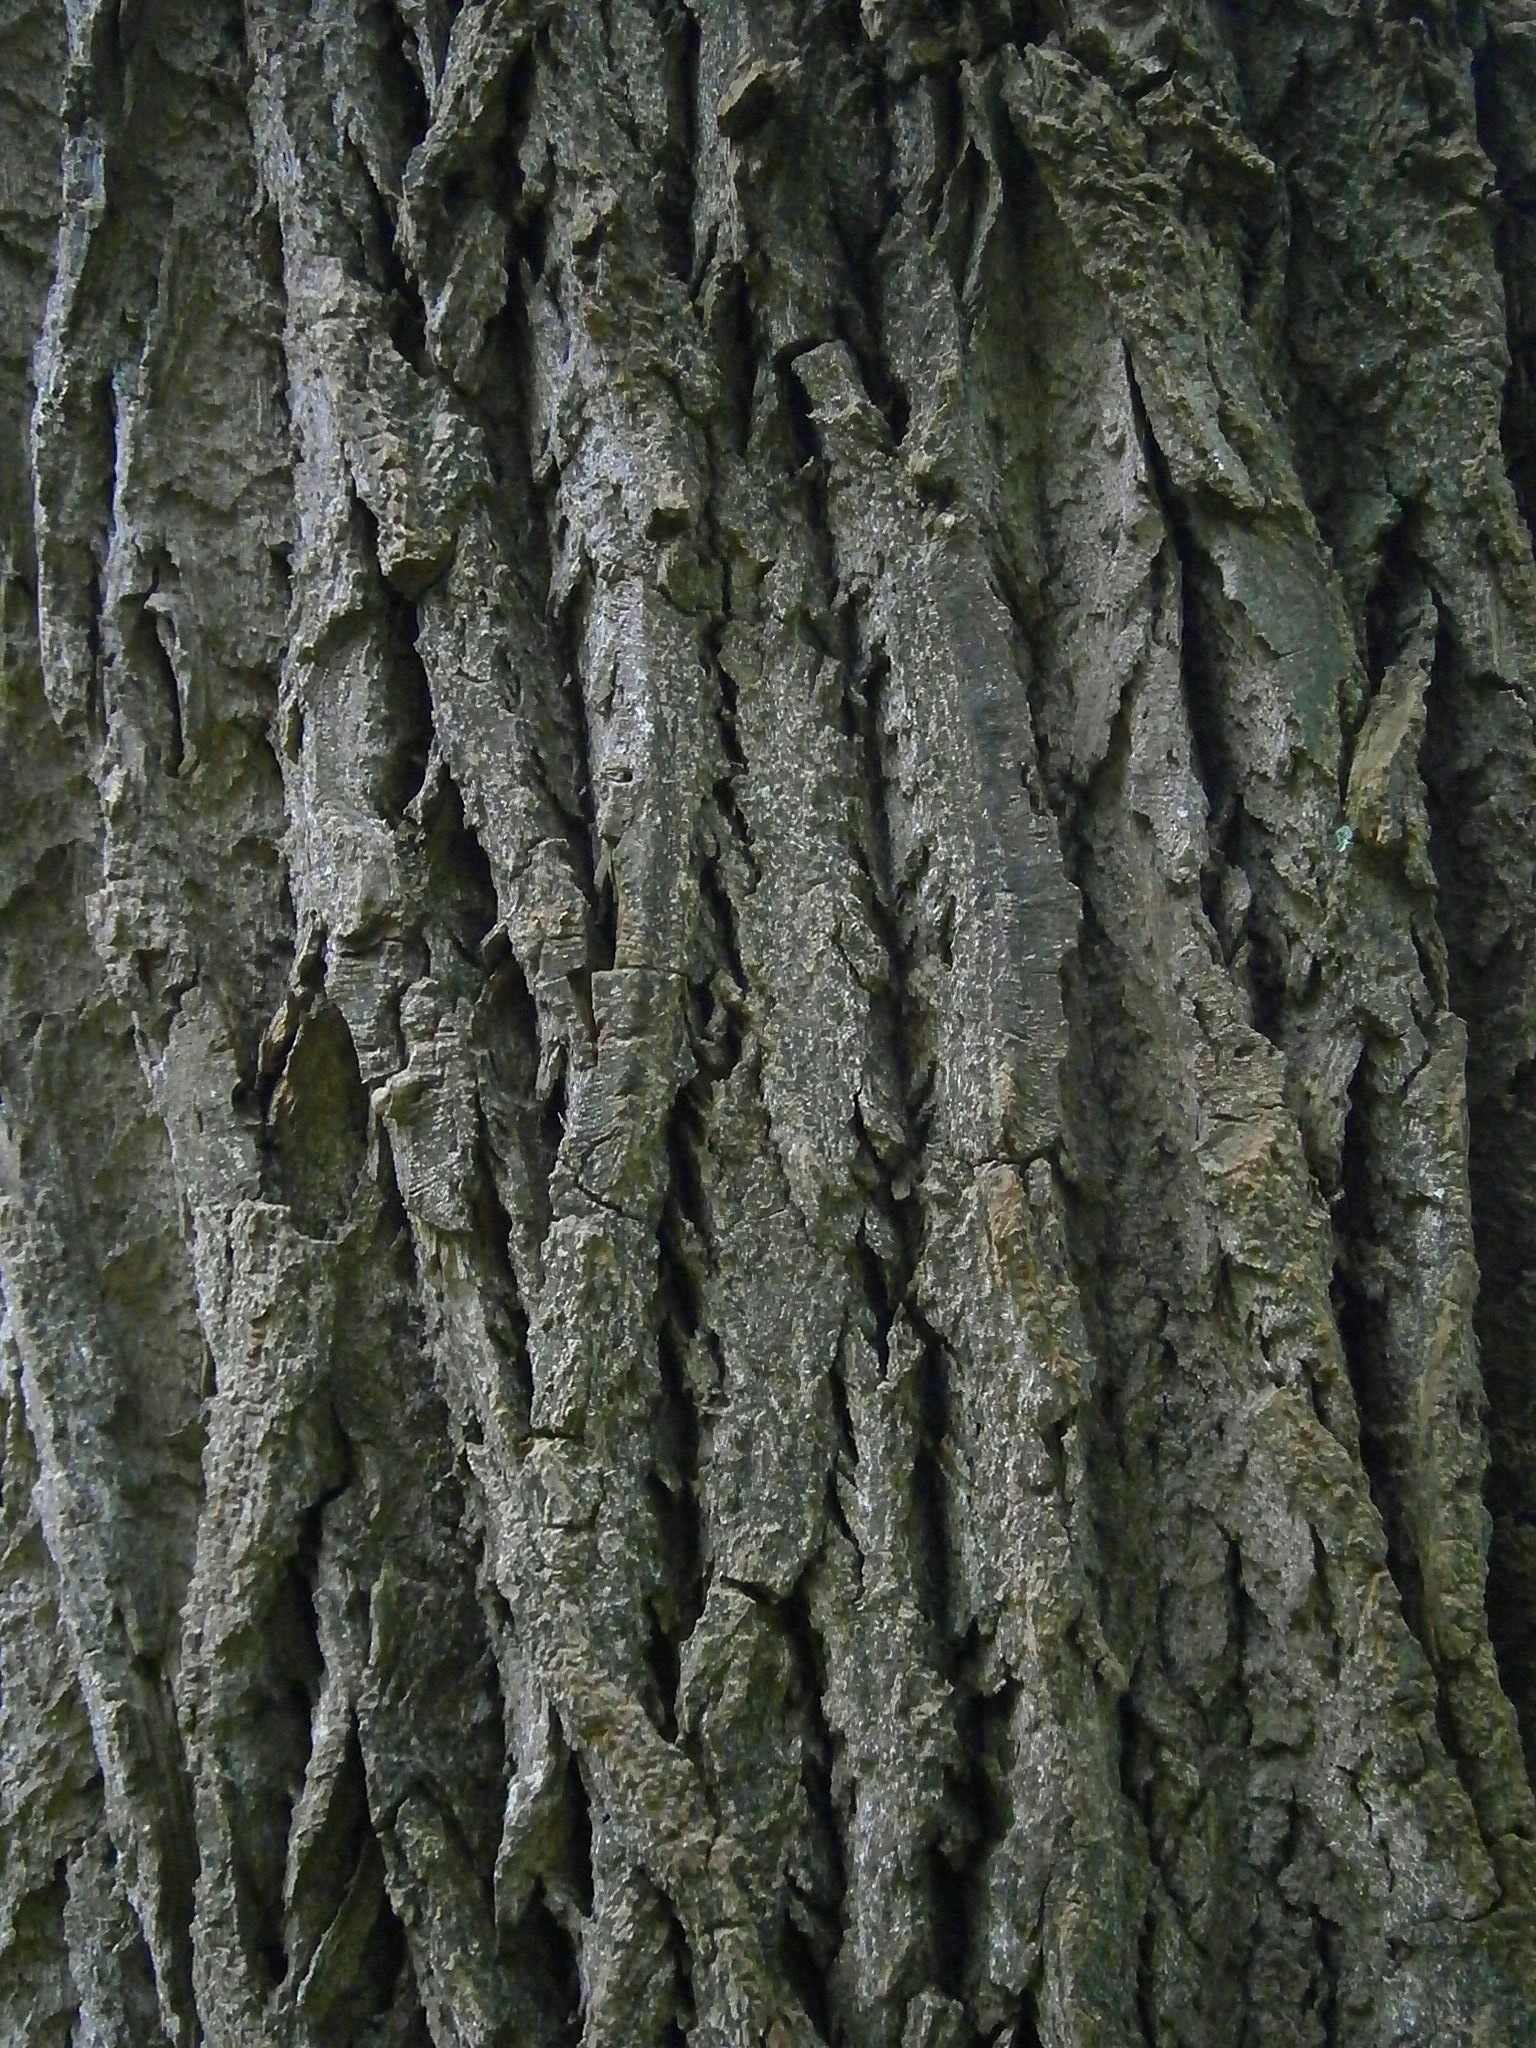
tree, nature, branch, structure, plant, wood, grain, texture, trunk, log, grey, deciduous, woodland, nahaufmahme, plant stem, woody plant, spruce fir forest